History of Carmona, Spain

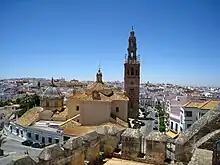
Saint Peter's Church

The earthquakes that hit Carmona in 1504 and 1755 were mainly responsible for the castle's final destruction (the epicentre of the 1504 earthquake was near Carmona, with a magnitude of about 7.0). The latter event, known as the Lisbon earthquake, caused such damage that it led to the abandonment of the alcázar, although its battlements still stand. The modern state-operated parador, "Alcazar del Rey Don Pedro", was built in the southeast section, a corner of the old "Plaza de Armas" (parade grounds), and opened in 1976.